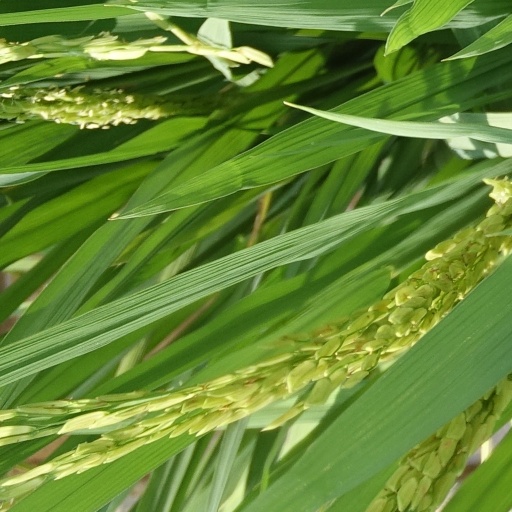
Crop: rice